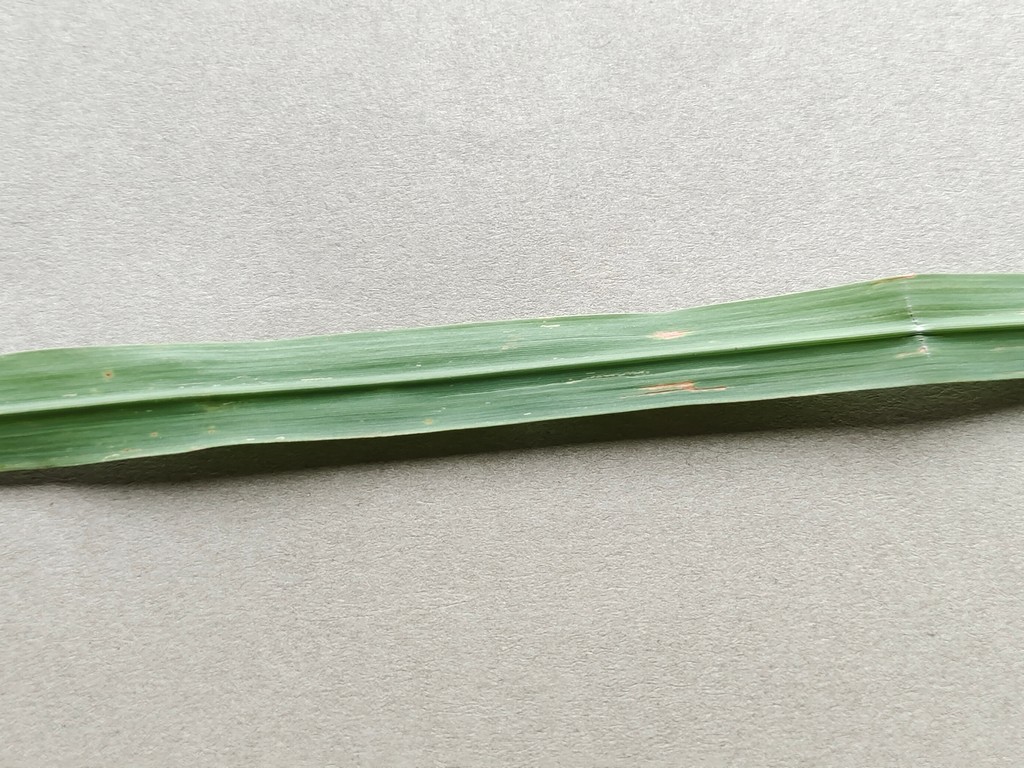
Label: Unhealthy